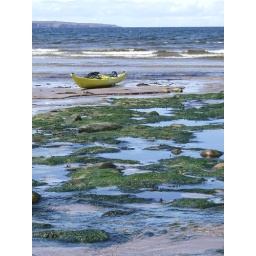
Slim, seaweed and sand at low water in Polly Bay.